Answer in natural language. Estimate the real world distances between objects in the image. Which object is closer to advanced coding ai, brown top white leg dining table or Doorway? Choose between the following options: brown top white leg dining table or Doorway
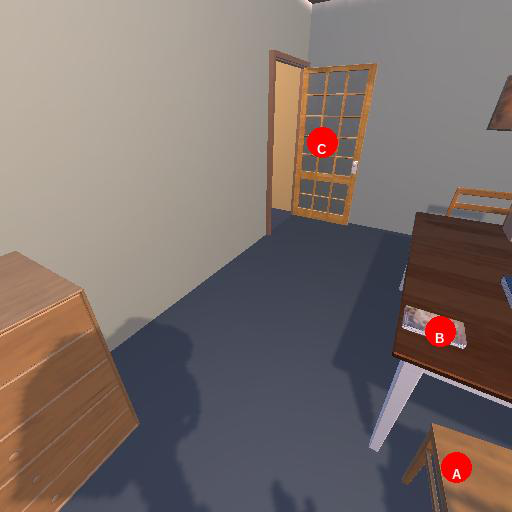
<answer>brown top white leg dining table</answer>